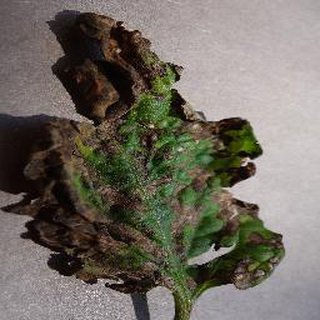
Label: tomato_early_blight